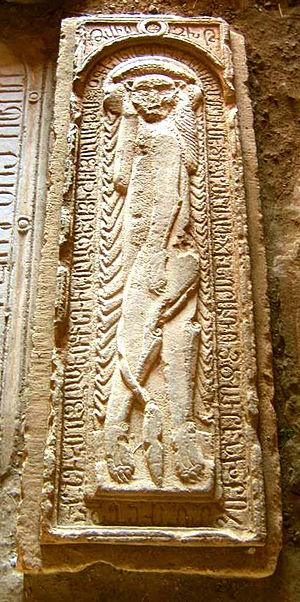
Noravank ou Noravank d'Amaghu est un monastère arménien situé dans une gorge de la communauté rurale d'Areni, non loin de la ville d'Eghegnazor, dans le marz de Vayots Dzor, au sud de l'Arménie. Bâti sur l'emplacement d'une église des IXᵉ - Xᵉ siècles, le complexe est refondé au XIIᵉ siècle mais date essentiellement des XIIIᵉ et XIVᵉ siècles ; il devient le mausolée des Orbélian. Actif jusqu'au XIXᵉ siècle et célèbre notamment pour son scriptorium, cet important centre religieux et culturel arménien est jusqu'alors une des résidences des évêques de Siounie.